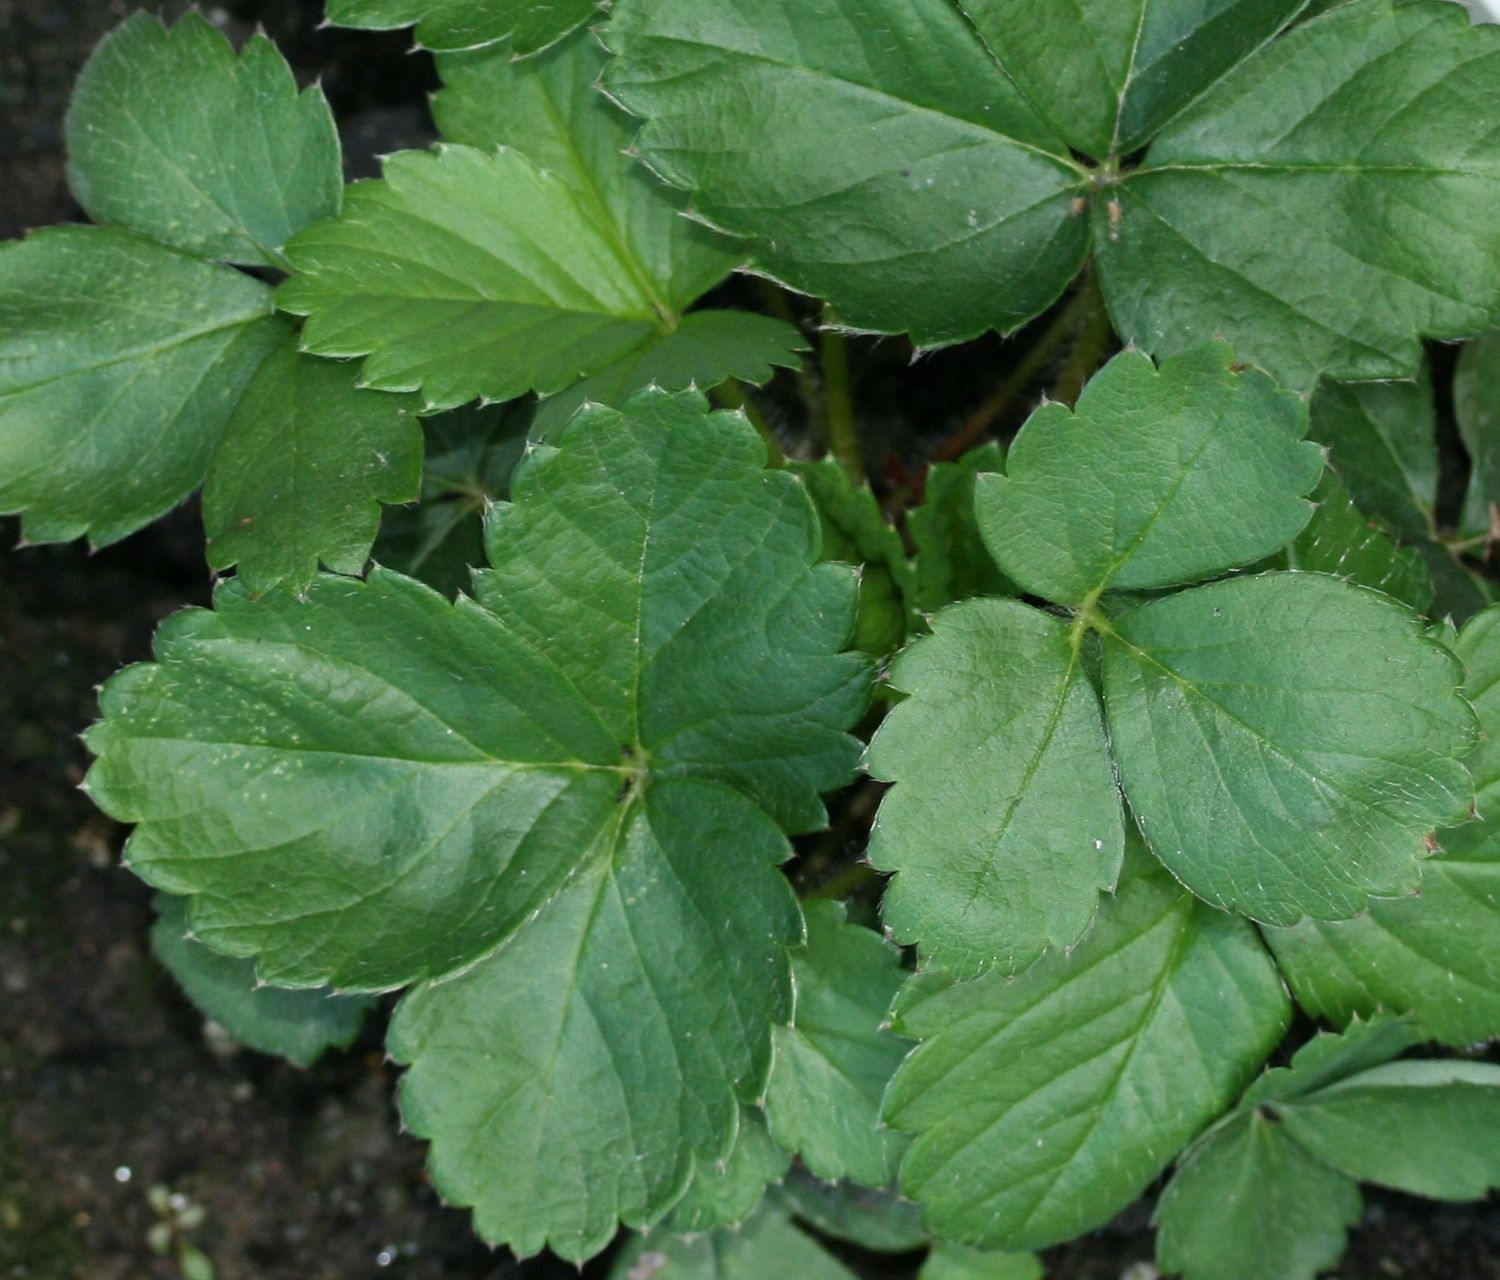
Labels: Strawberry leaf, Strawberry leaf, Strawberry leaf, Strawberry leaf, Strawberry leaf, Strawberry leaf, Strawberry leaf, Strawberry leaf, Strawberry leaf